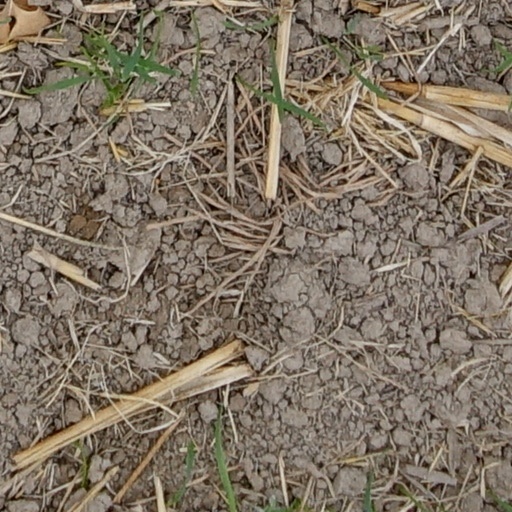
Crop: wheat